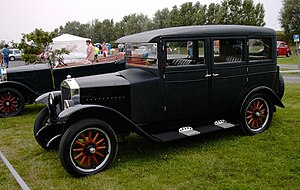
Volvo Cars / Modeller / Førkrigsmodeller
Volvo PV4 (1927–1929)
Volvo Cars eller Volvo Personvagnar AB er en svensk personbilfabrikant. Volvo Cars var oprindeligt et datterselskab af Volvo-koncernen, frem til det i 1999 blev solgt til Ford Motor Company. Personbilsfabrikanten og dens tidligere moderselskab har siden da, med undtagelse af forskellige sponsorater og deres fælles brug af varemærket som forvaltes af Volvo Trade Mark Holding, arbejdet komplet uafhængigt af hinanden, men har dog stadigvæk hver deres hovedsæde på den samme grund i Göteborg.